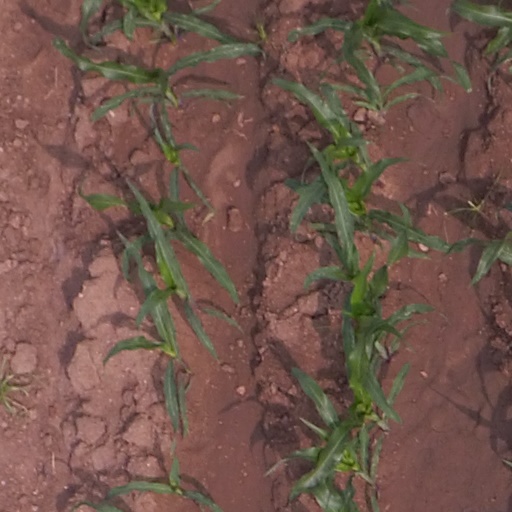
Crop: maize; corn